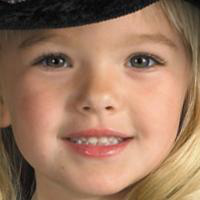
Age group: age 01-10